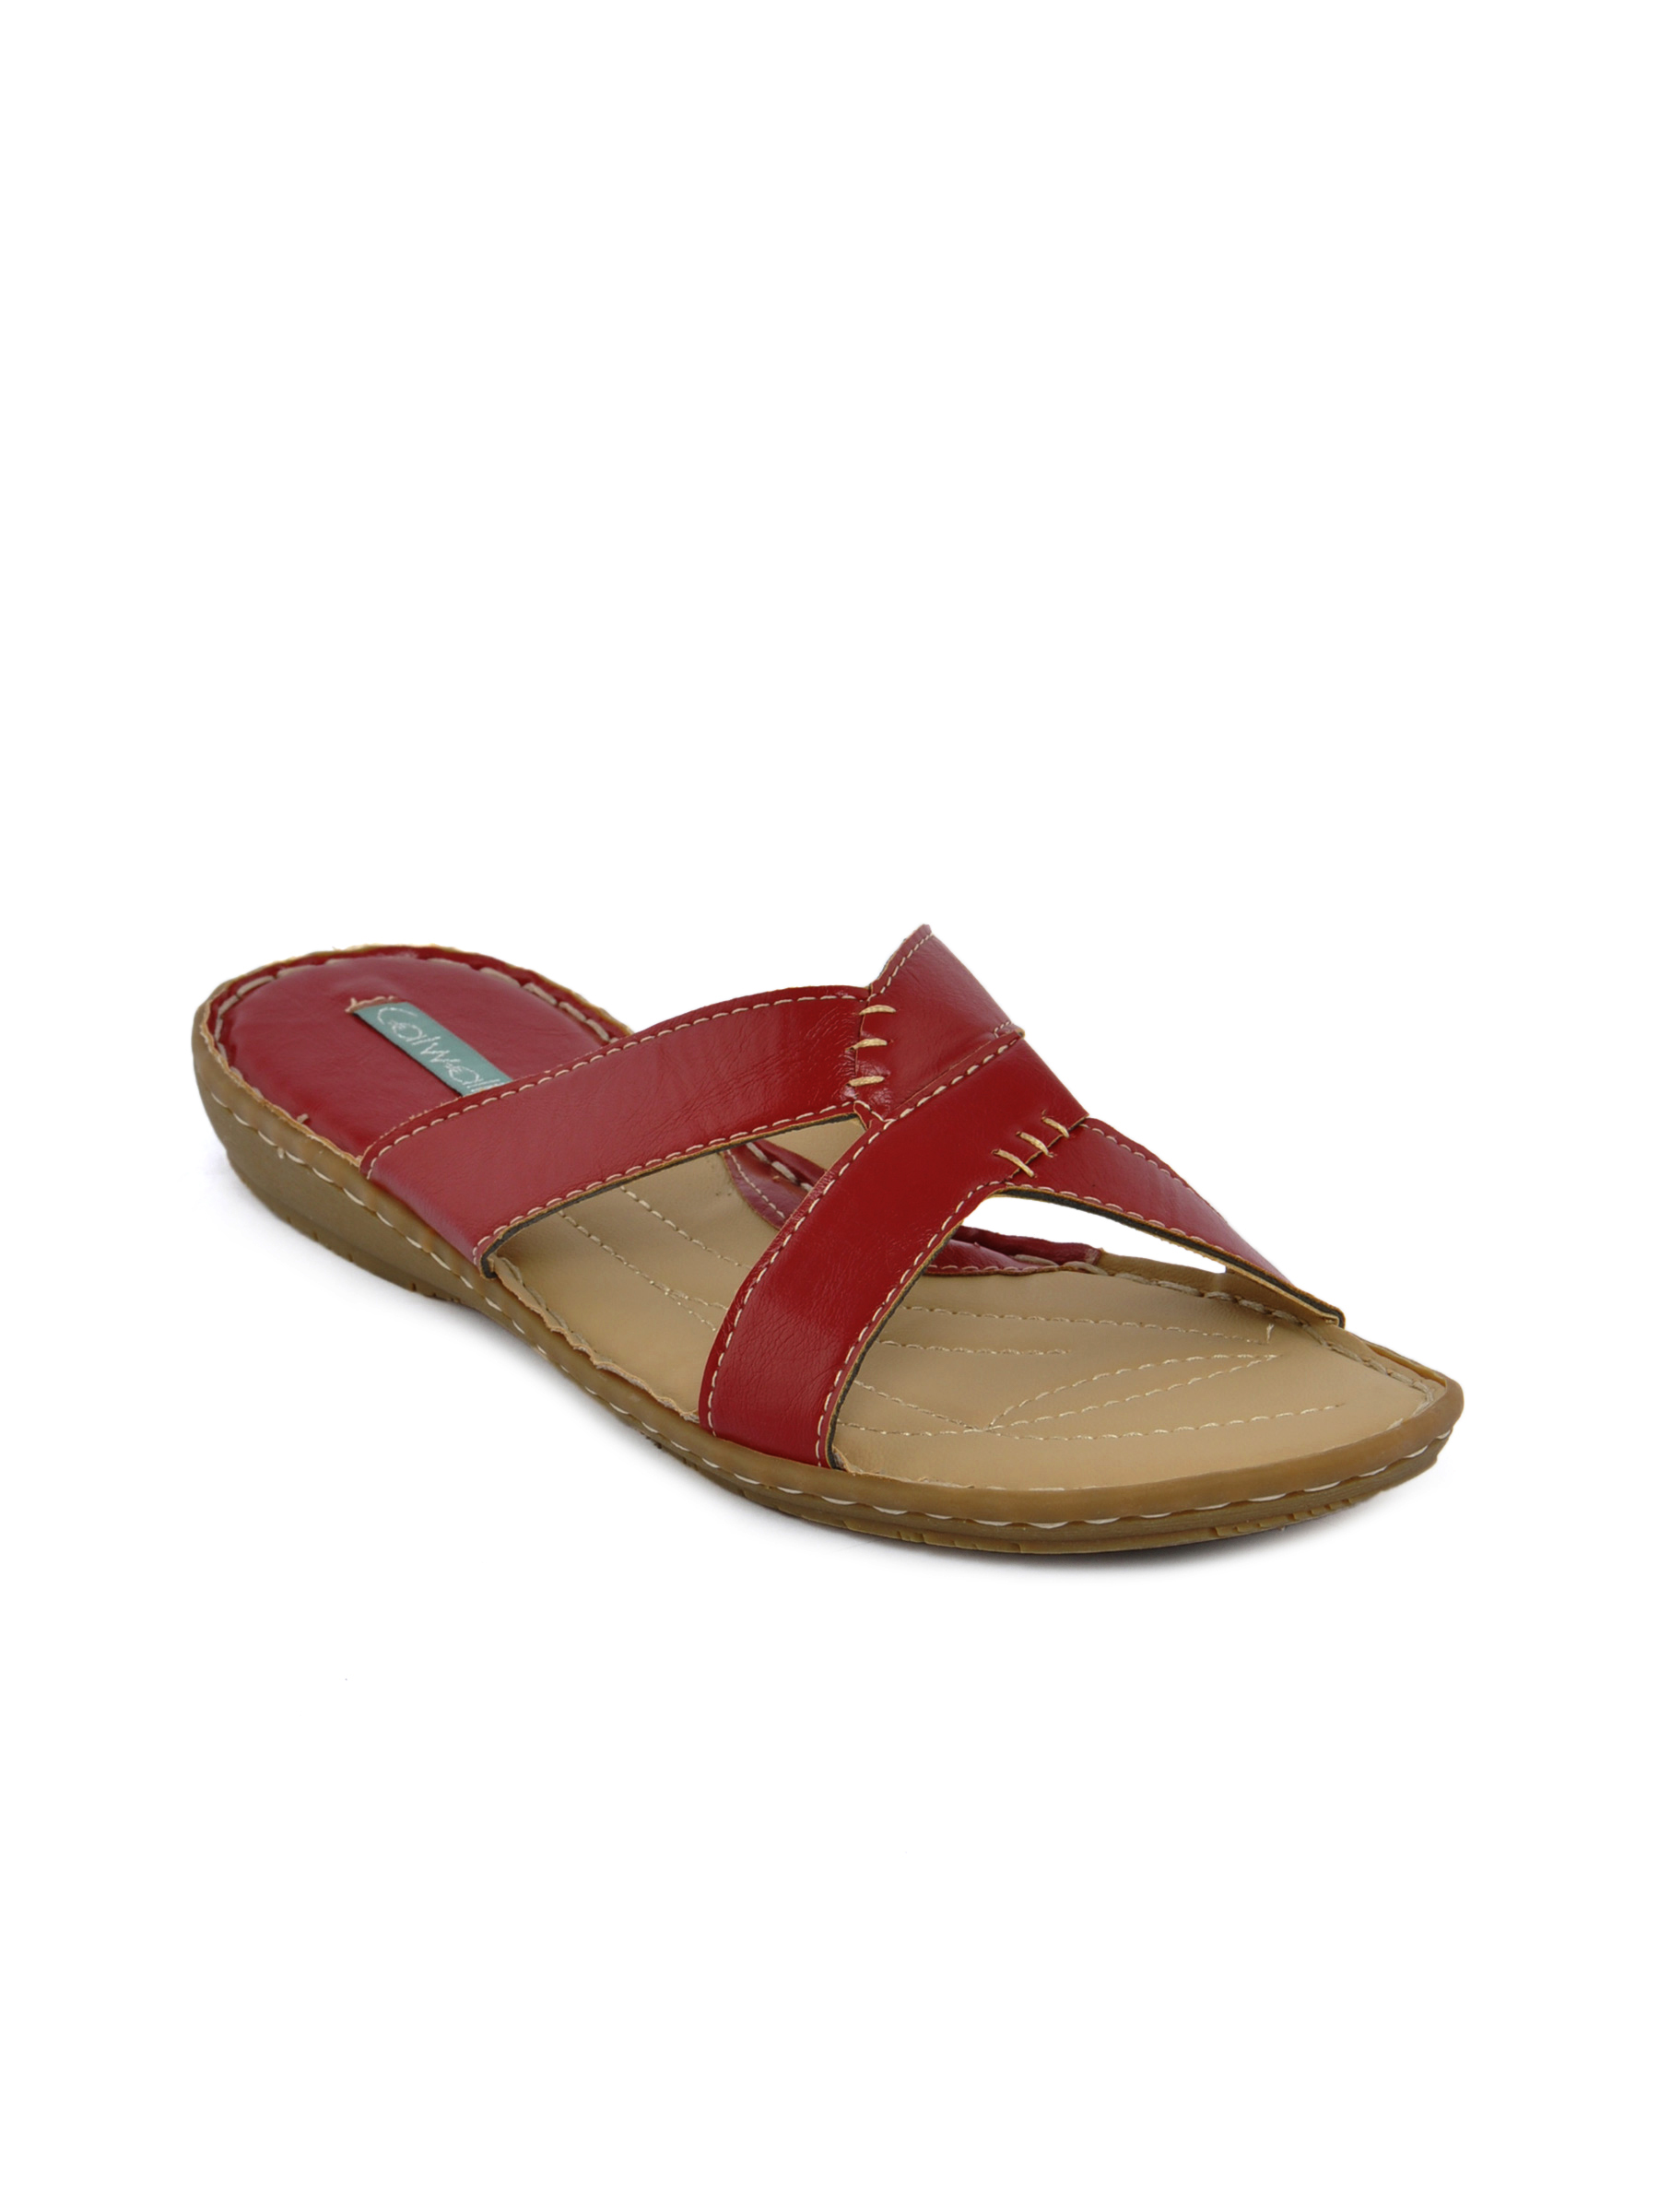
Catwalk Women Red Flats
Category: Footwear / Shoes / Heels
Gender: Women
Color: Red
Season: Winter 2015
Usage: Casual